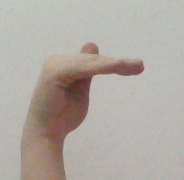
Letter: khaa